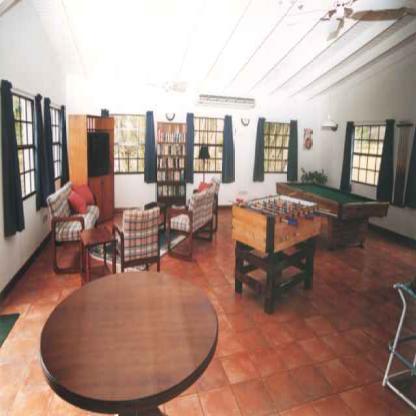
Scene: Indoor